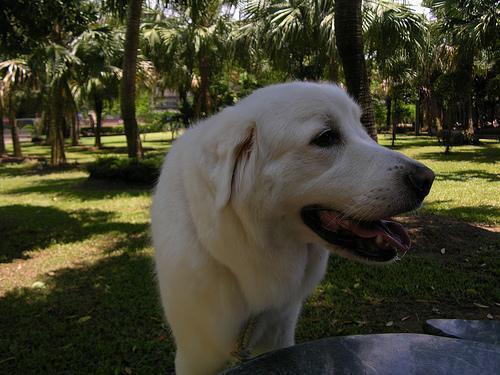
Great_Pyrenees